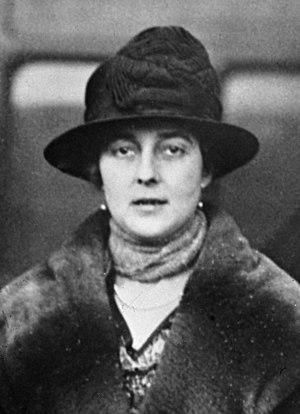
James Craig (1871-1940) et Cecil Marie Nowell Dering Tupper (1883-1960)
Cecil Mary Nowell Dering Craig, vicomtesse Craigavon DBE était une syndicaliste britannique.